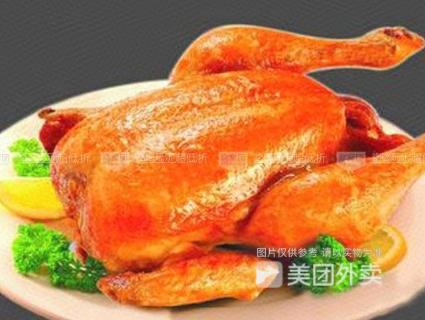
Label: fried_chicken